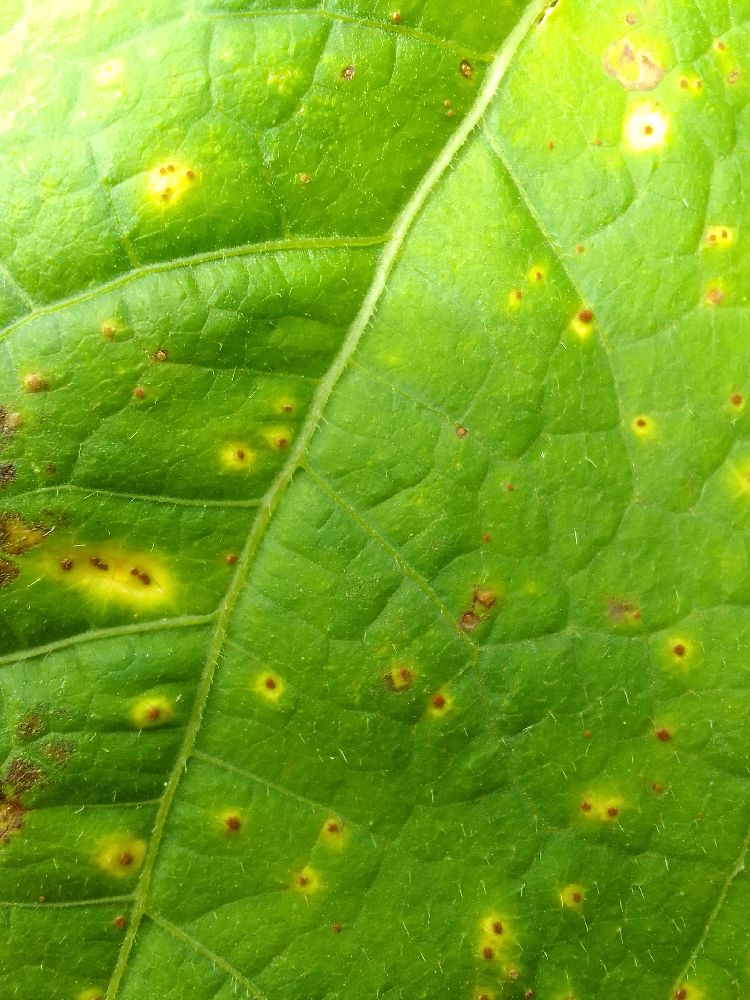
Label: rust